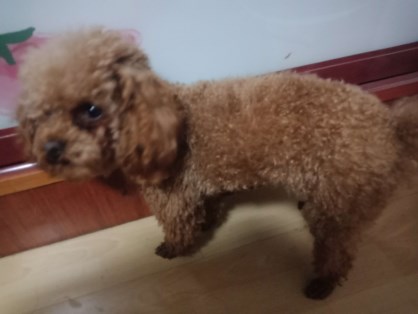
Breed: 7449-n000128-teddy